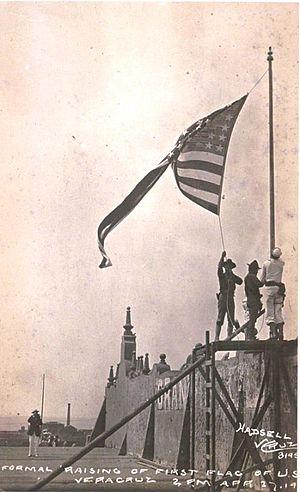
L’occupation américaine de Veracruz est une opération militaire des forces armées des États-Unis contre la ville de Veracruz au Mexique lors de la Révolution mexicaine entre avril et novembre 1914.
1914 est une année commune commençant un jeudi.